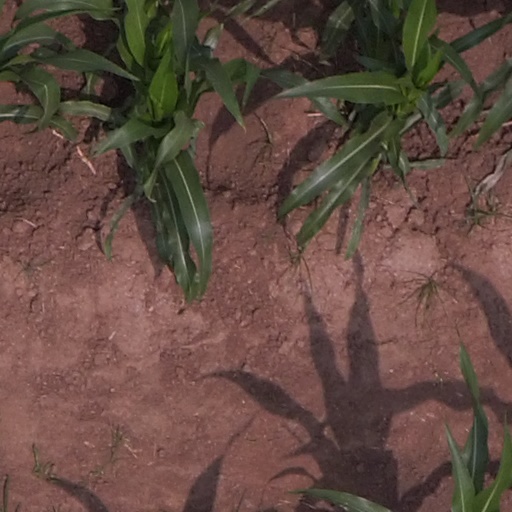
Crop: maize; corn